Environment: real
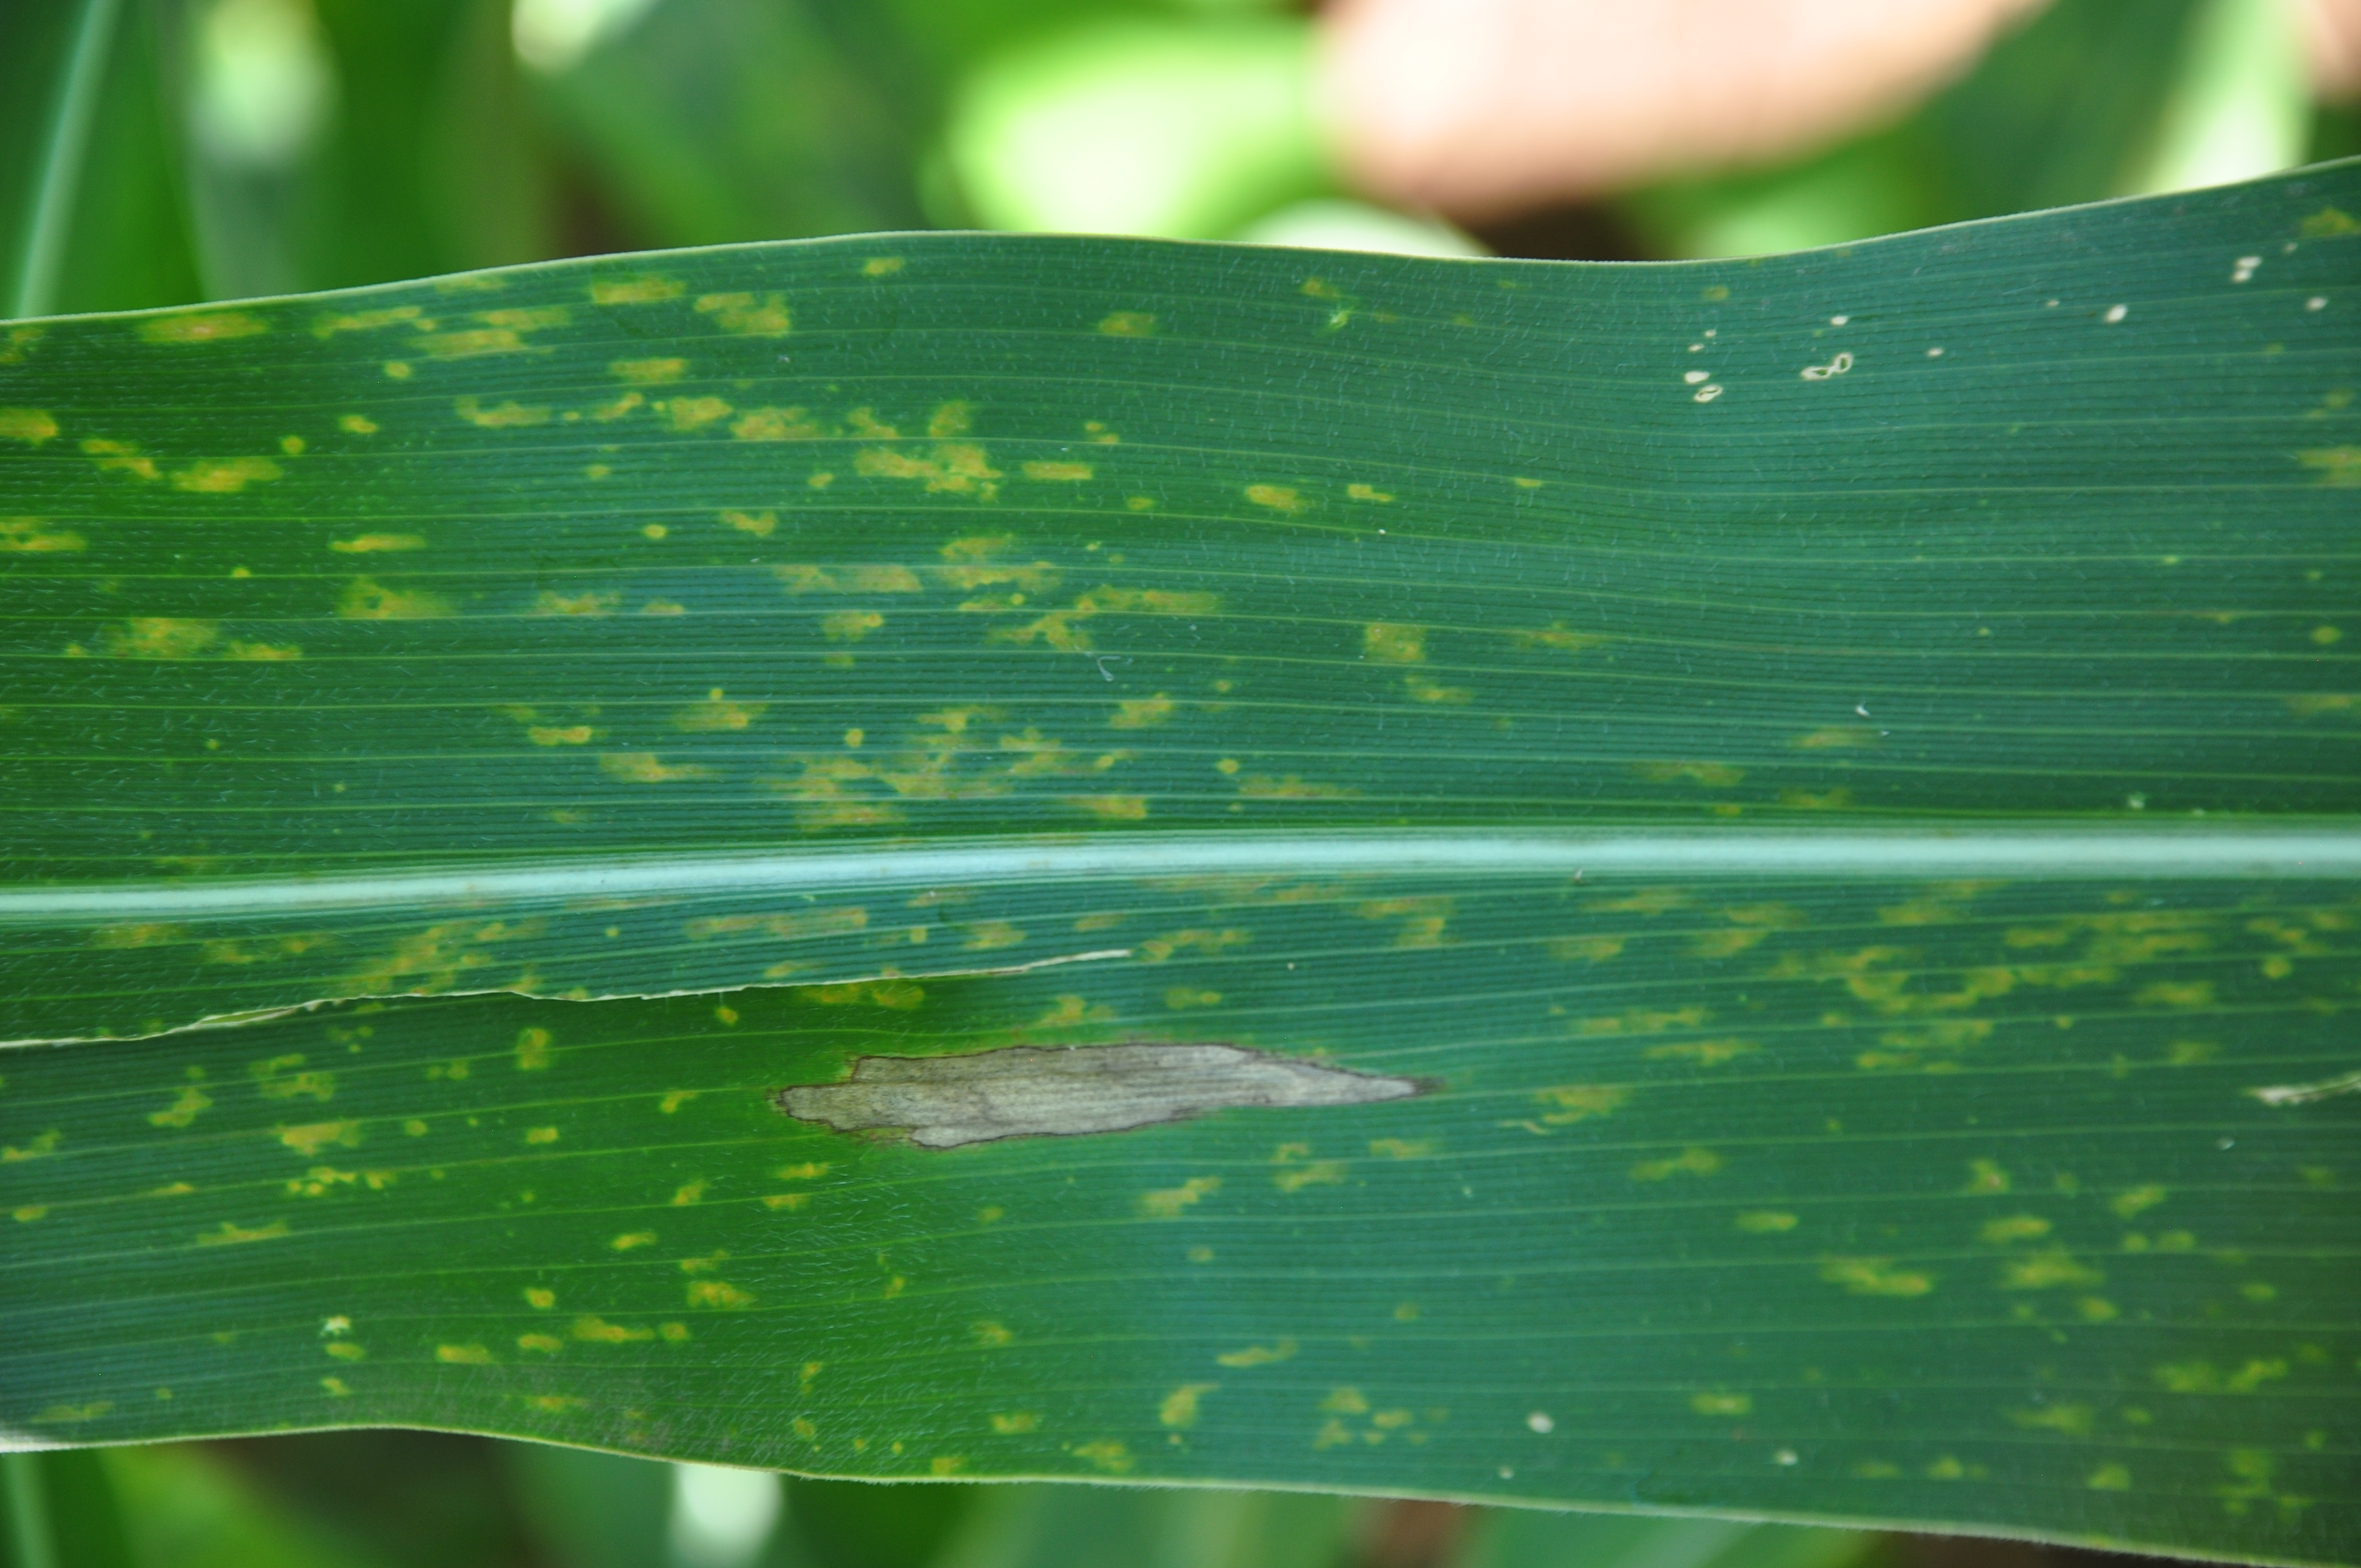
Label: northern_corn_leaf_blight